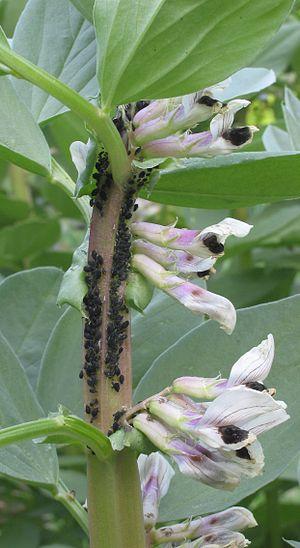
Le puceron noir de la fève est une espèce de petits insectes de l'ordre des hémiptères, de la famille des aphididés, qui parasite de nombreuses plantes cultivées. Ses dégâts sont souvent aggravés par la production de fumagine due au miellat sécrété par les pucerons.
Les fèves sont des plantes annuelles légumineuses de la famille des Fabaceae, sous-famille des Faboideae, tribu des Fabeae. Comme les fèveroles, les fèves cultivées ont comme origine l'espèce botanique Vicia faba.